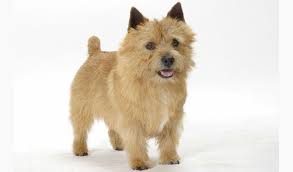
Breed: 203-n000016-Norwich_terrier